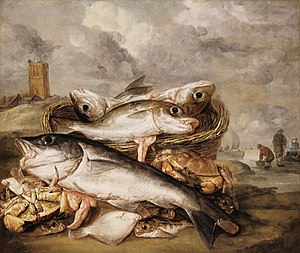
Abraham van Beijeren
Abraham van Beijeren, Stilleben af fisk på kysten ved Egmond aan Zee, c. 1660
Abraham van Beijeren var en nederlandsk maler.